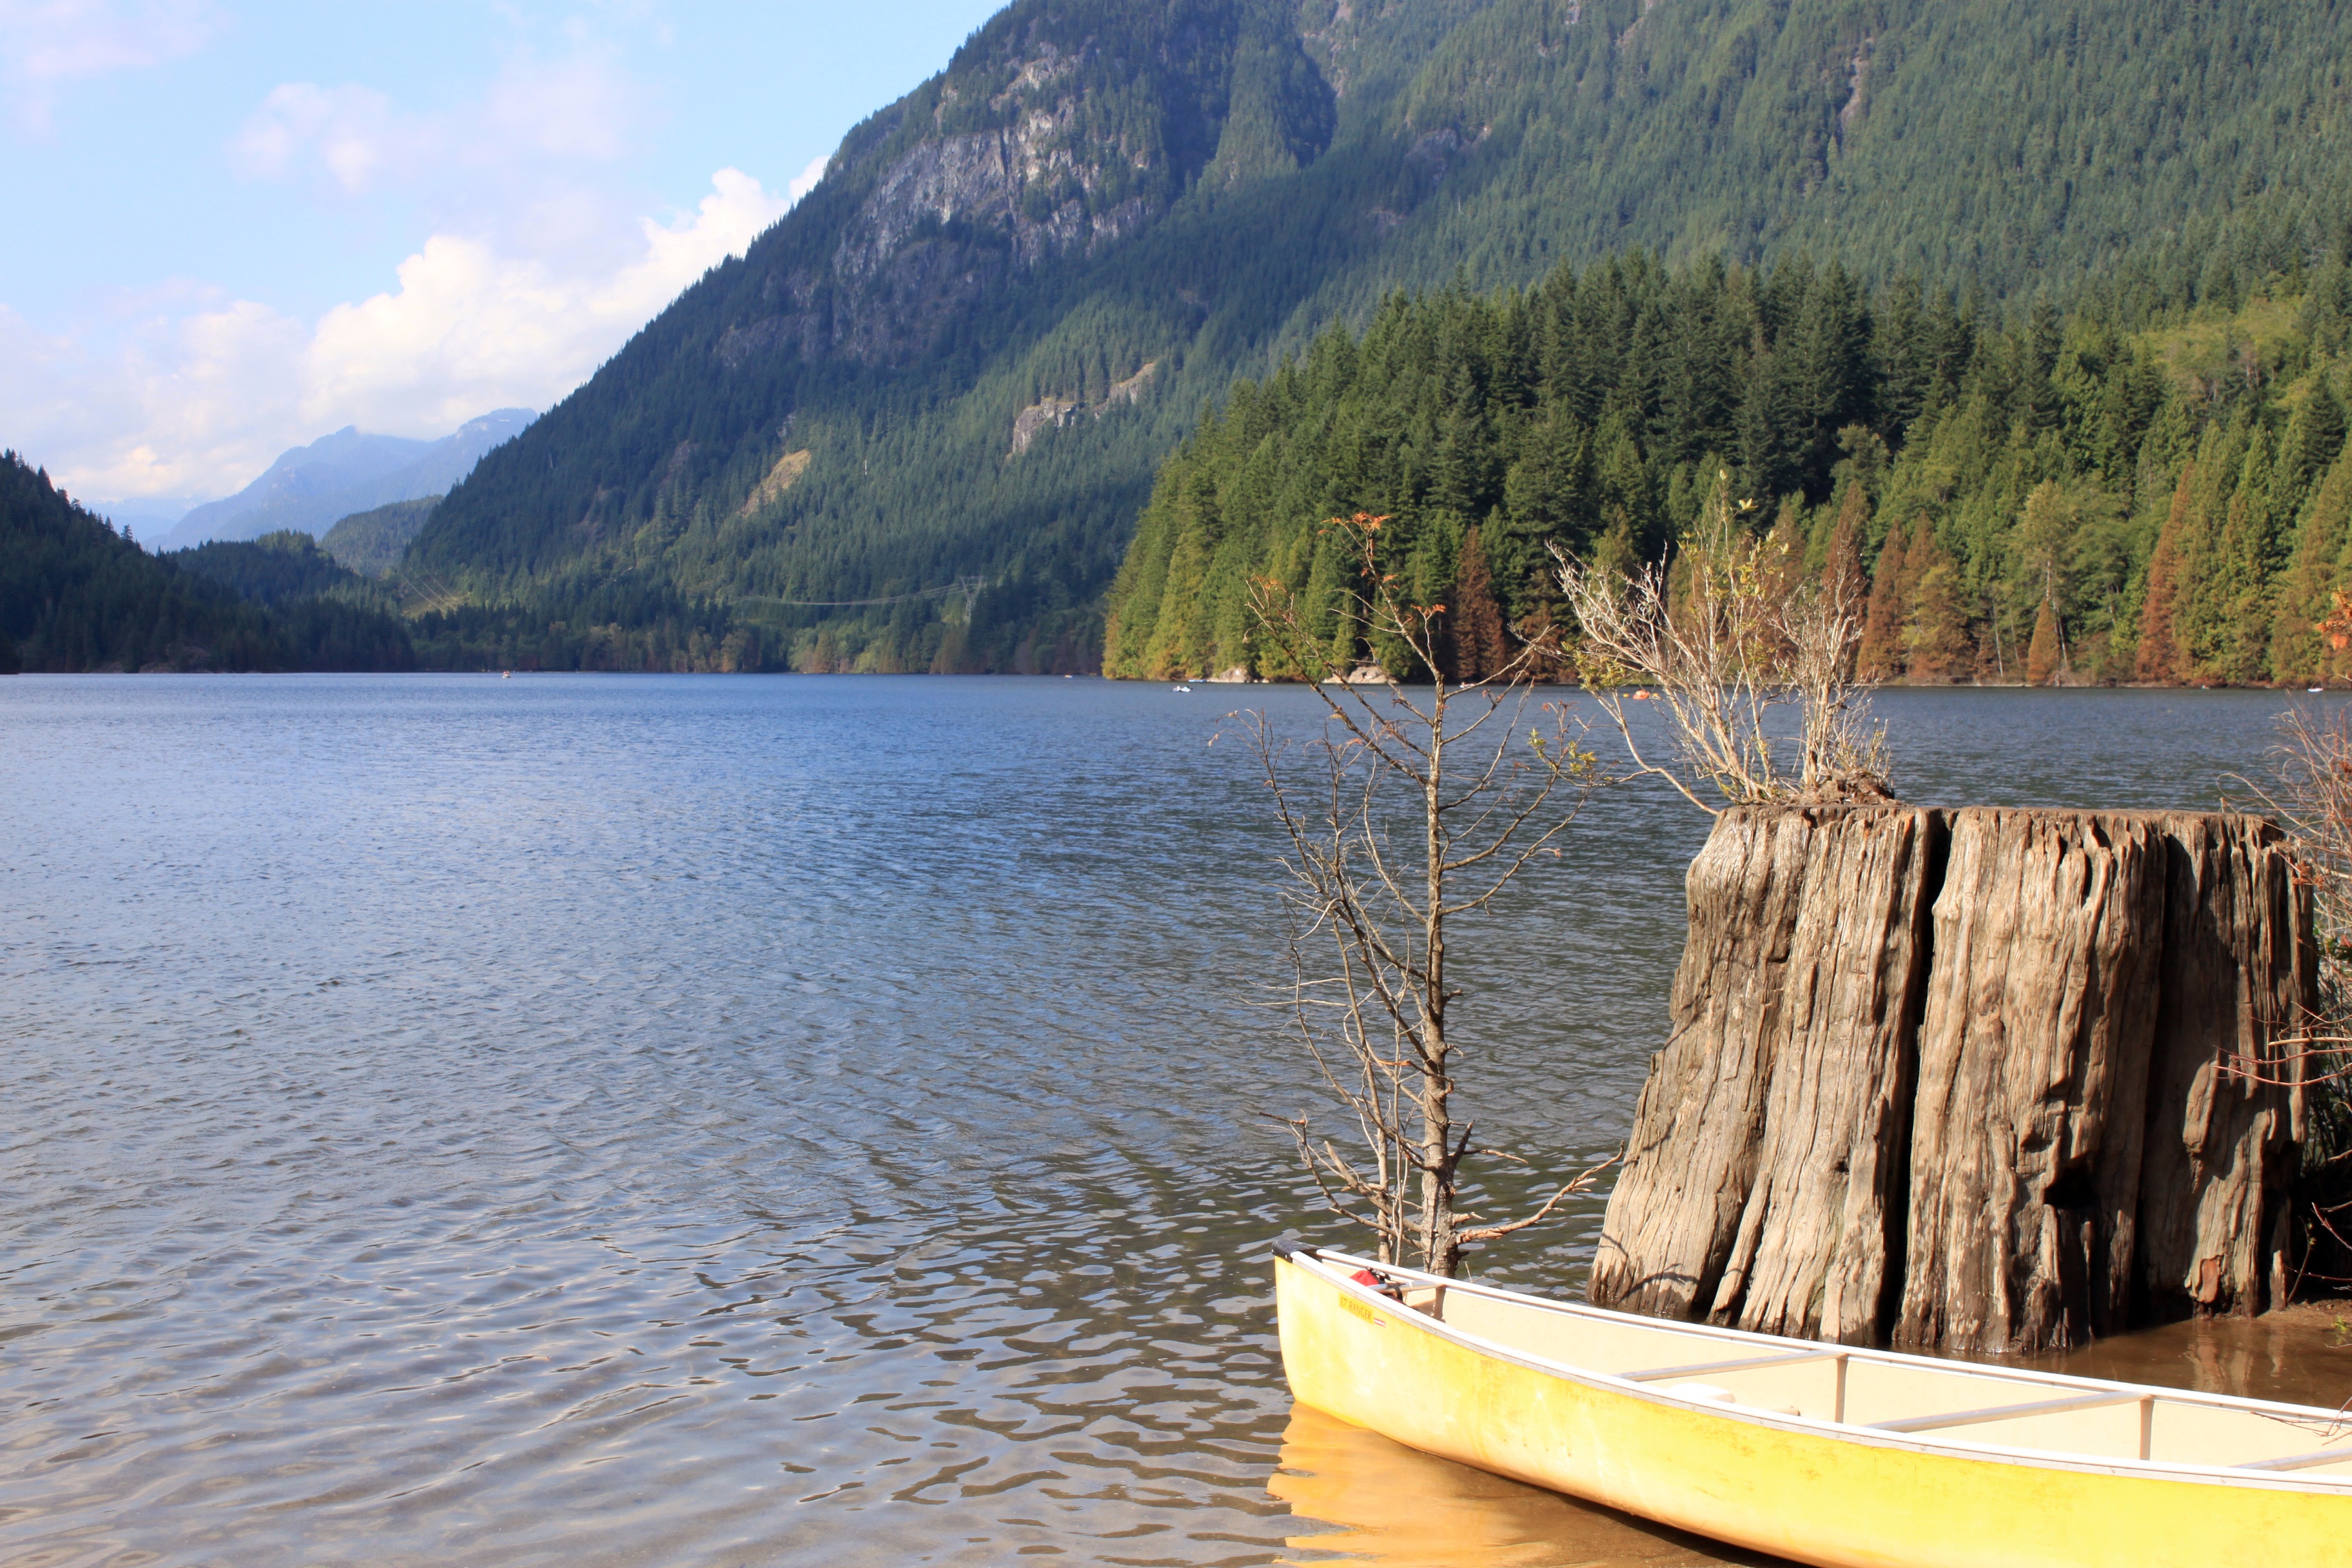
sea, water, nature, wilderness, boat, lake, vehicle, bay, fjord, reservoir, kayak, body of water, loch, british columbia, mehran b